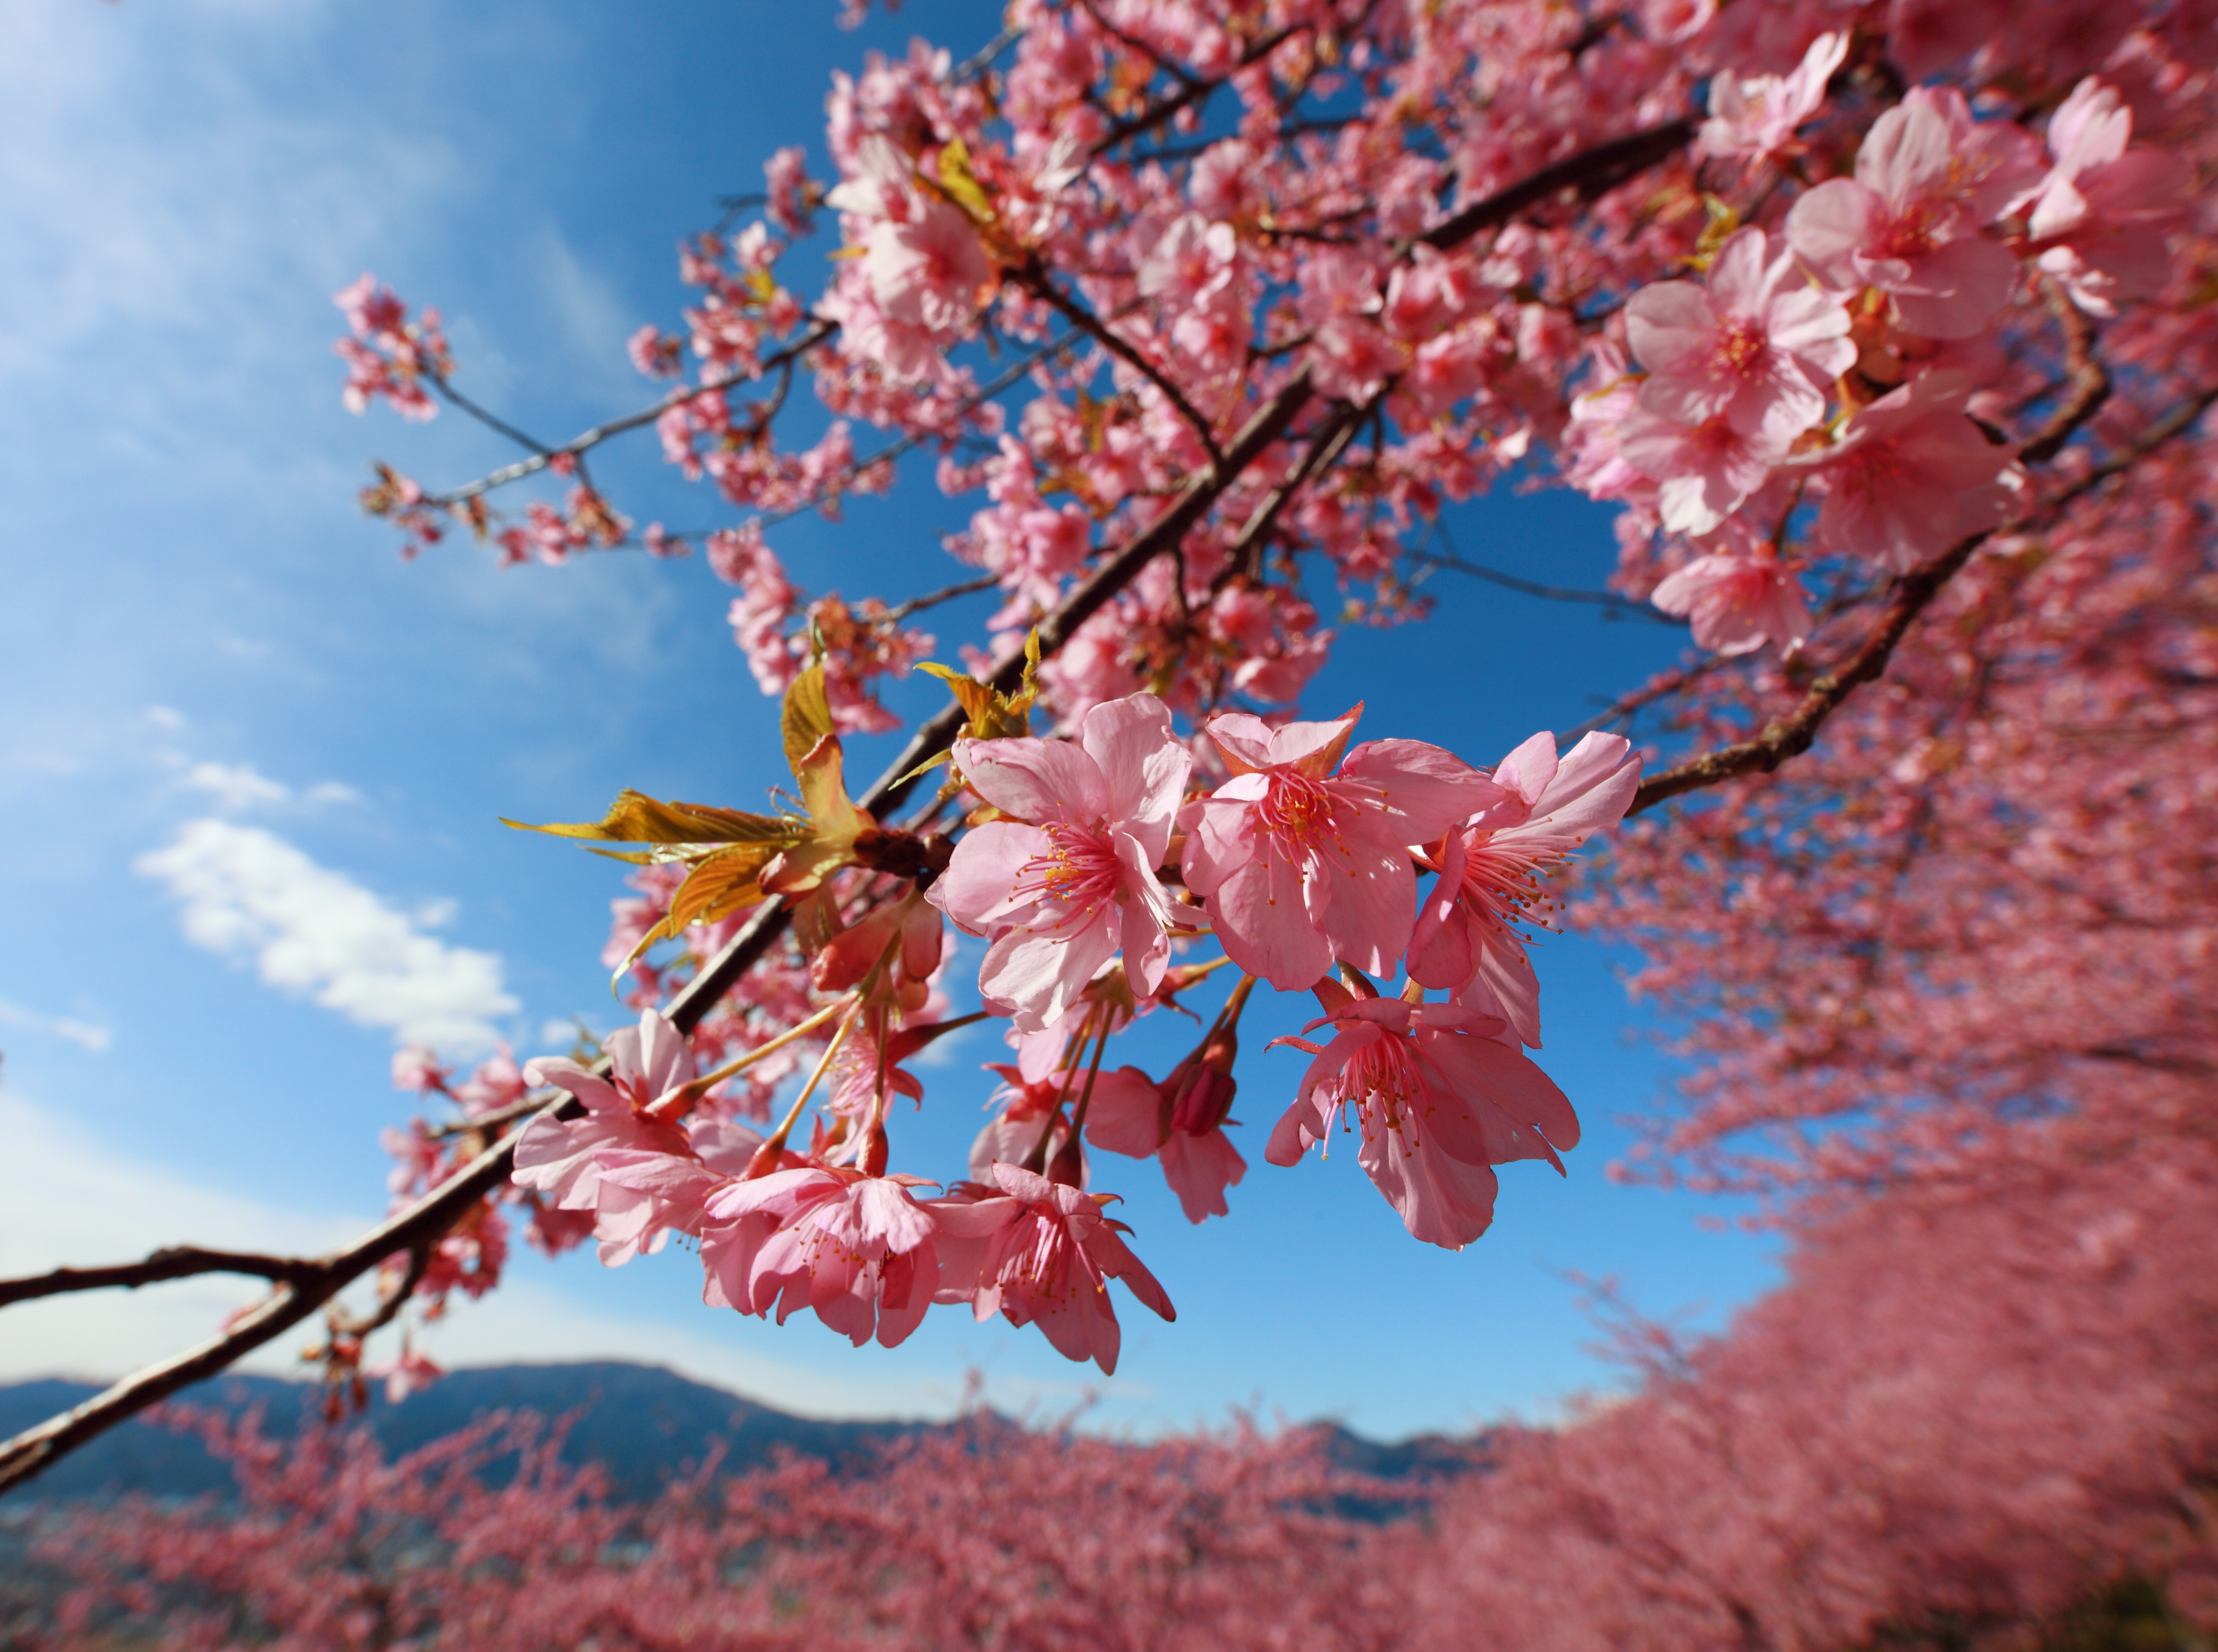
tree, branch, blossom, plant, leaf, flower, petal, spring, high, produce, flora, season, cherry blossom, 5d, sakura, hires, markii, cherry, hi, res, resolution, flowering plant